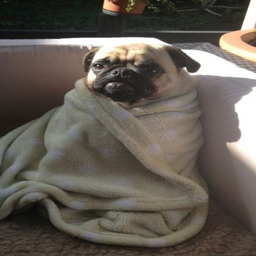
cute pug wrapped up snug as a bug